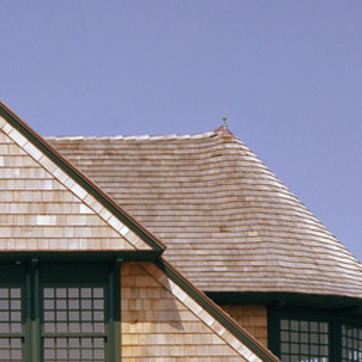
Material: other